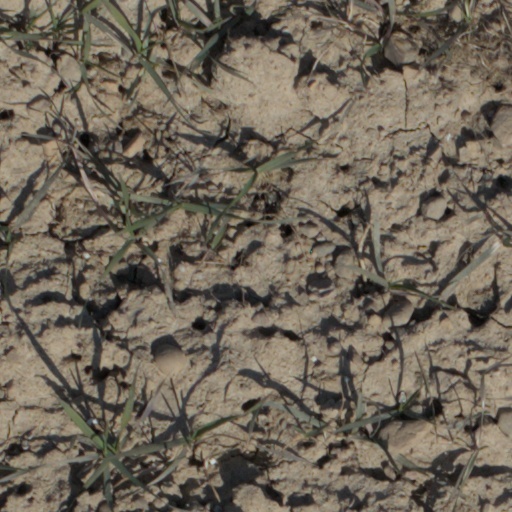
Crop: wheat